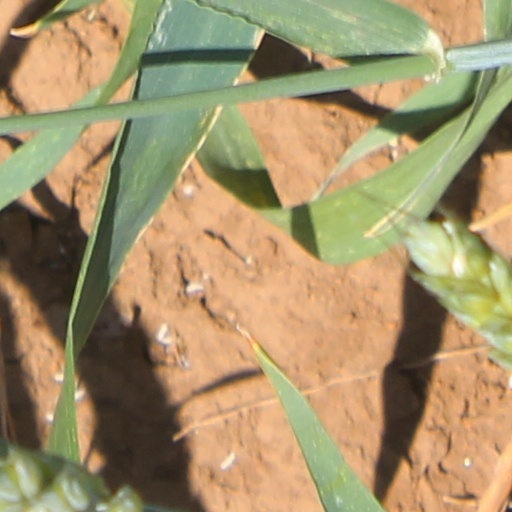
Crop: wheat